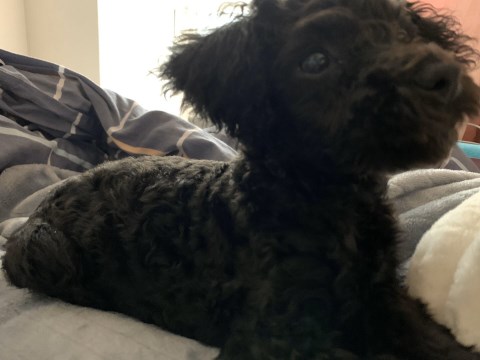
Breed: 7449-n000128-teddy